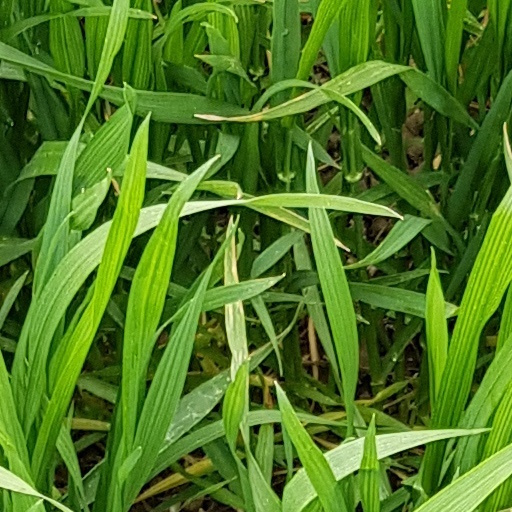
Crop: wheat